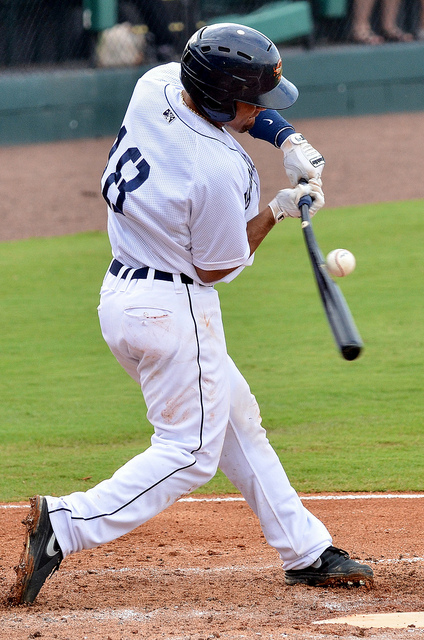
cầu thủ bóng chày nam đang bước tới đỡ bóng bằng gậy